Describe the emotion expressed in this image:  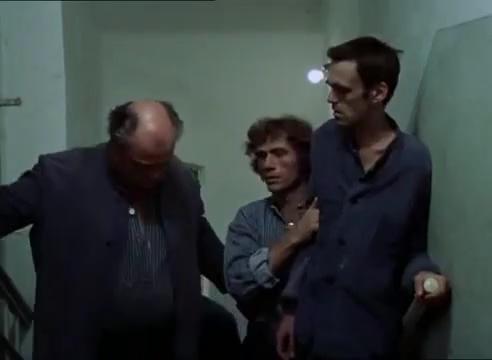
This person displays Suffering, valence and arousal with high intensity.